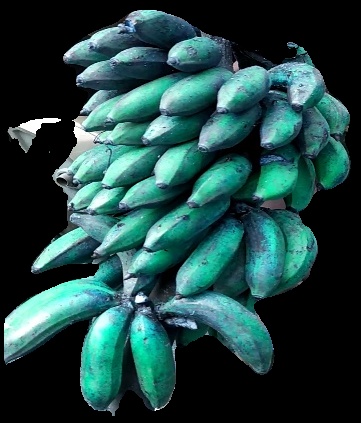
Variety: rasbale
Grade: grade3